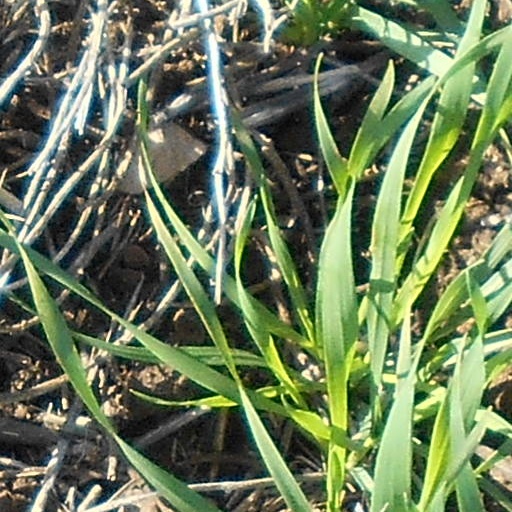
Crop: wheat